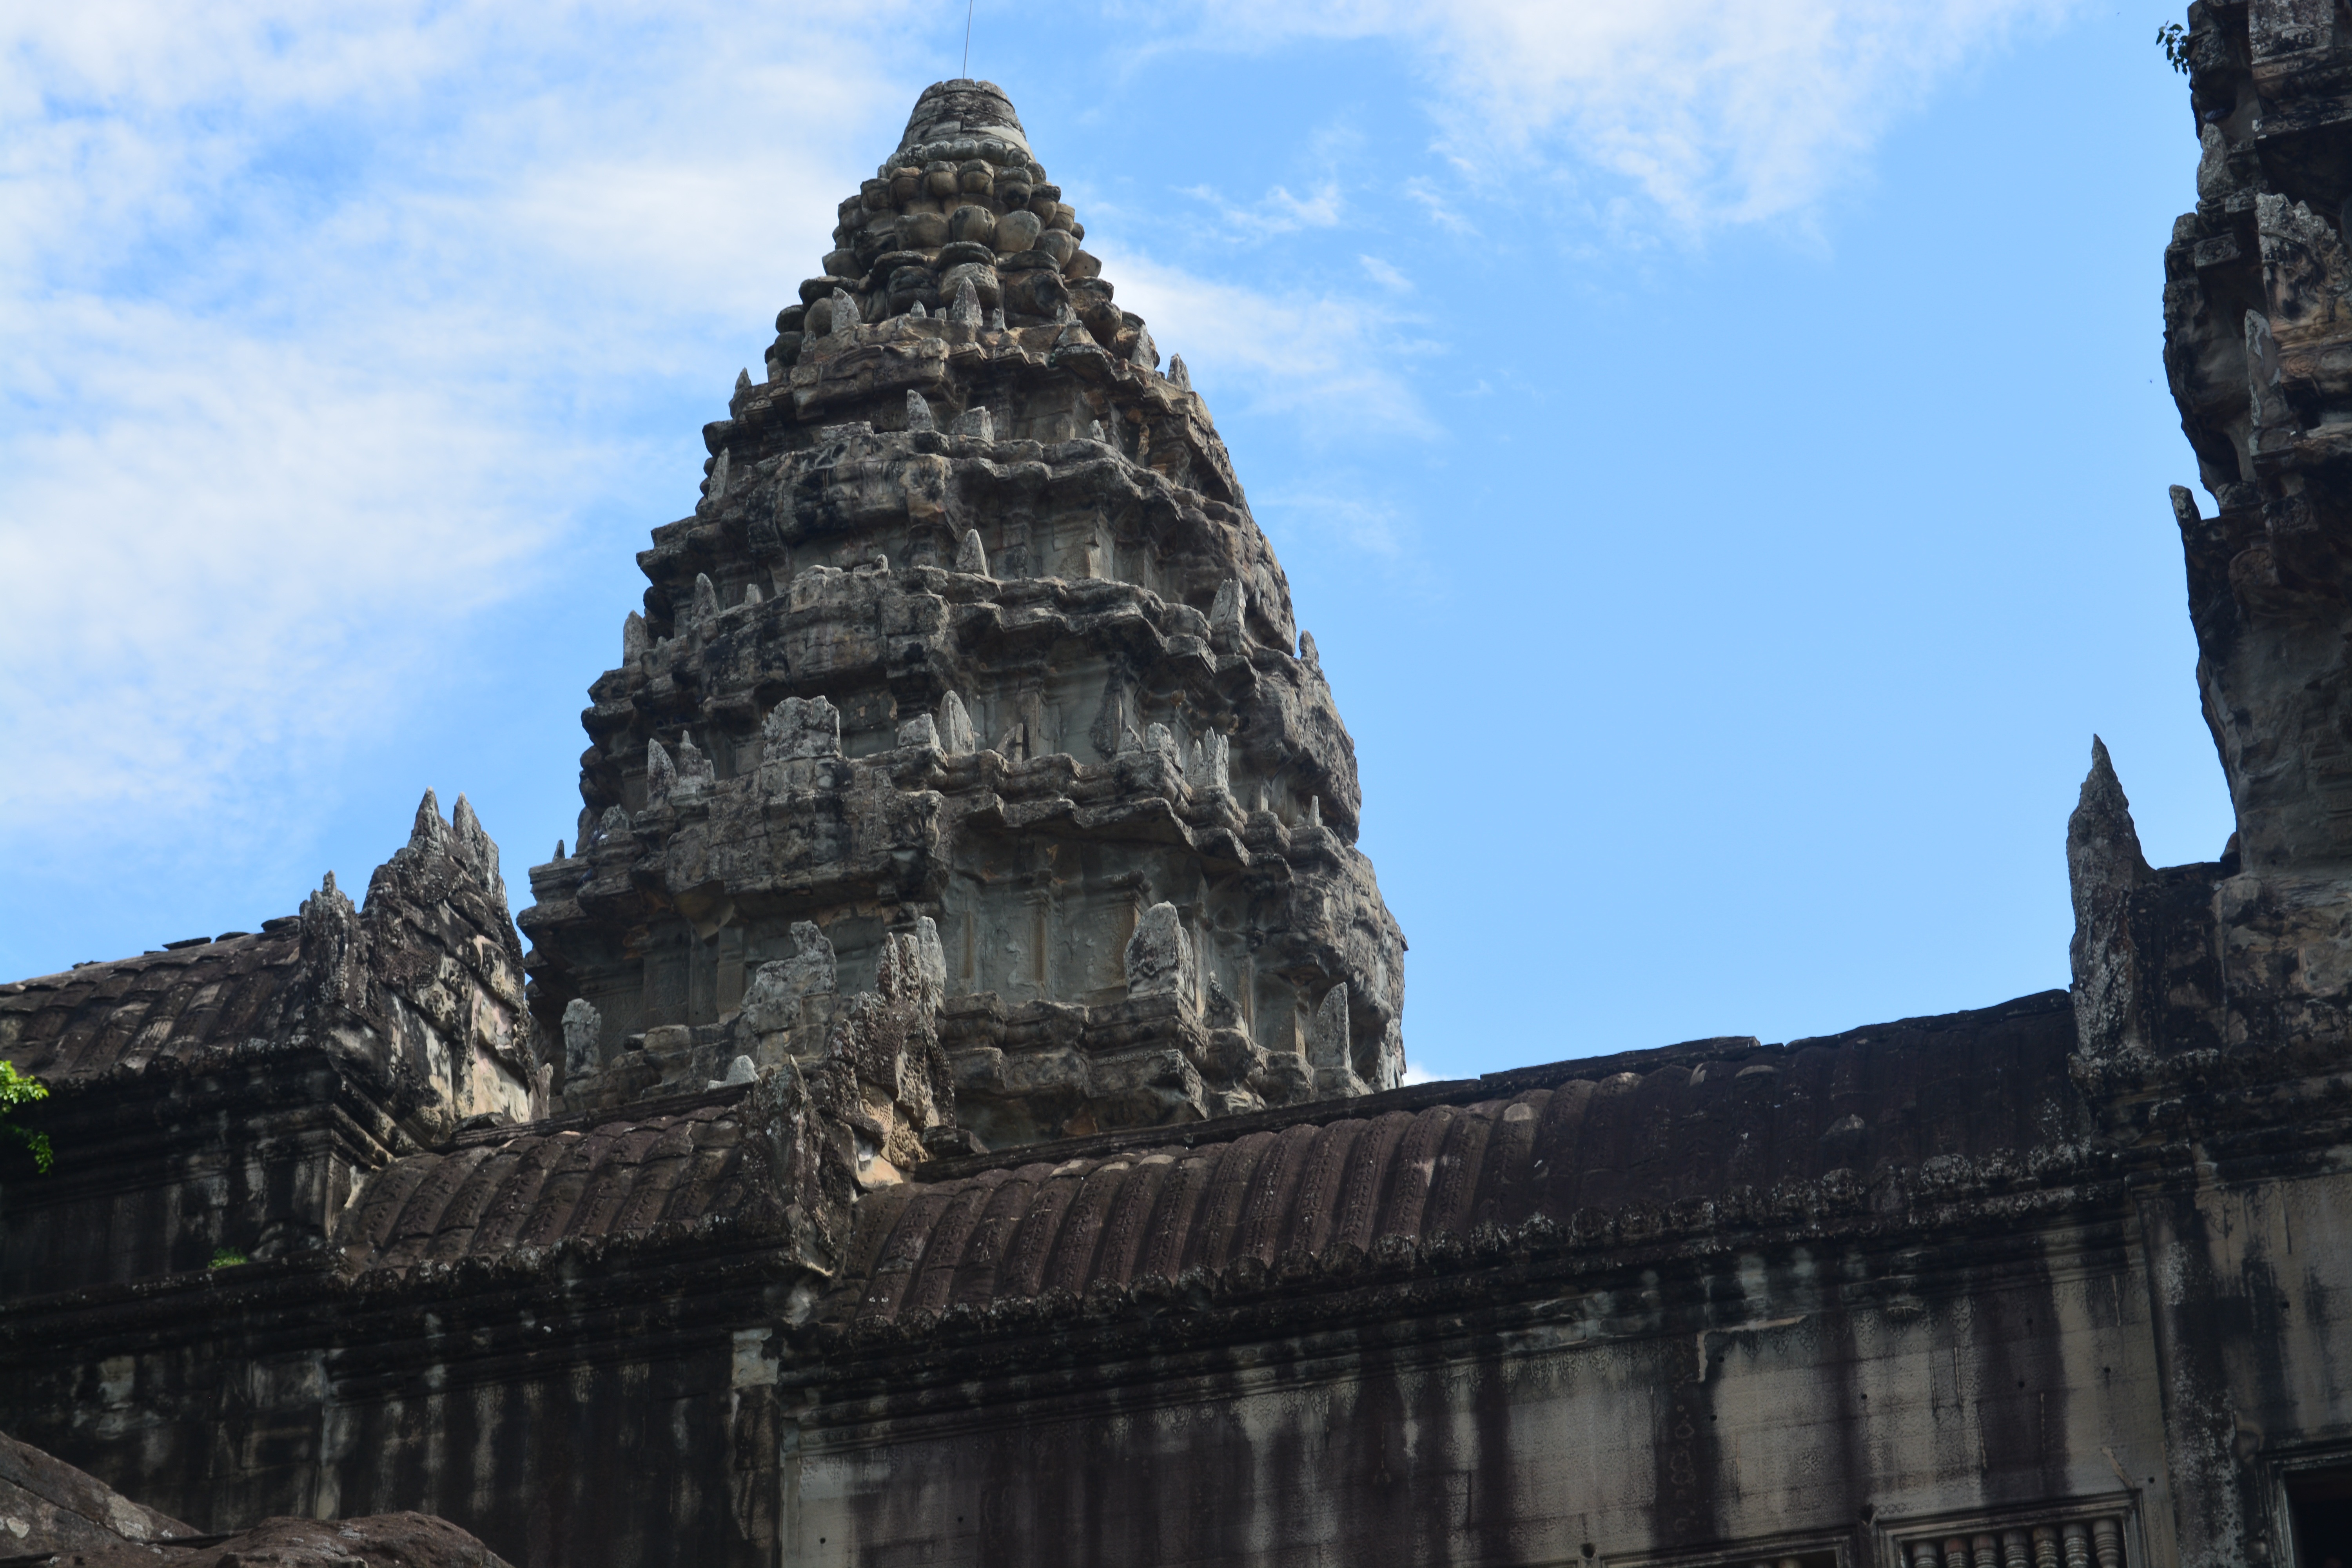
rock, architecture, building, monument, travel, tower, buddhism, landmark, ruin, tourism, place of worship, temple, spire, ruins, cambodia, monastery, angkor wat, wat, tours, archaeological site, unesco world heritage site, hindu temple, historic site, ancient history